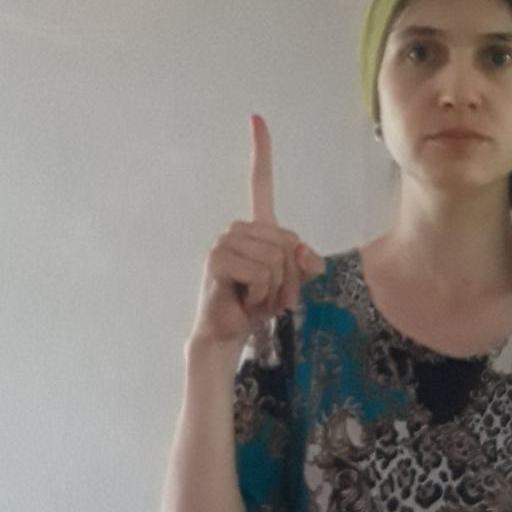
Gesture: one